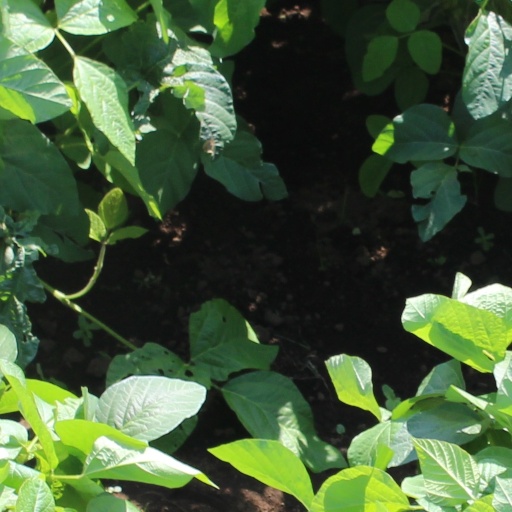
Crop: soybean